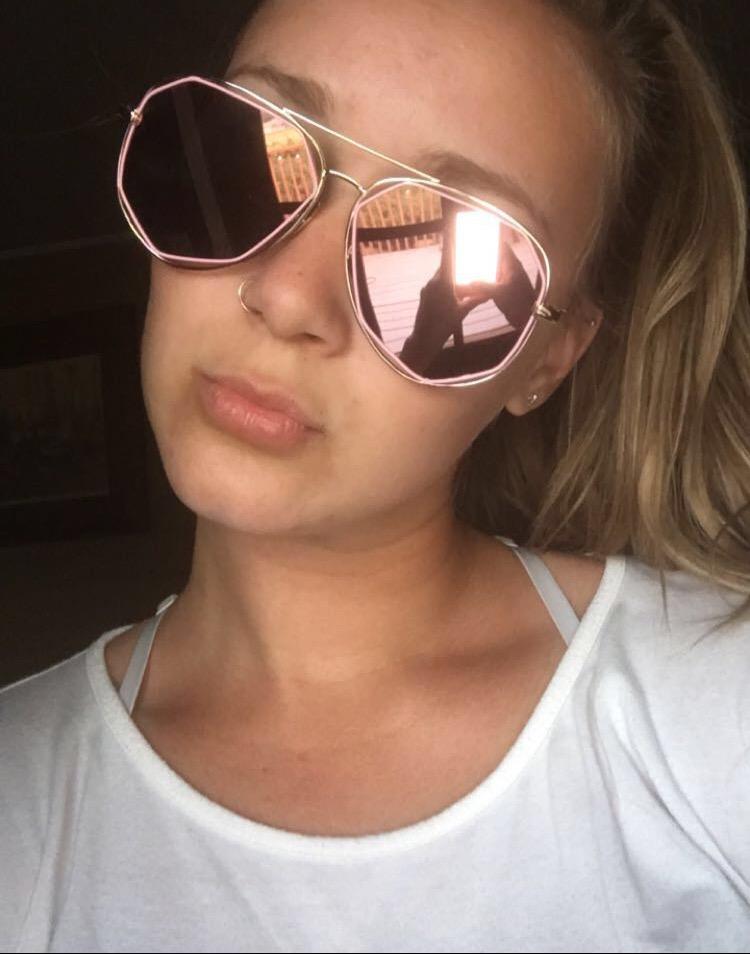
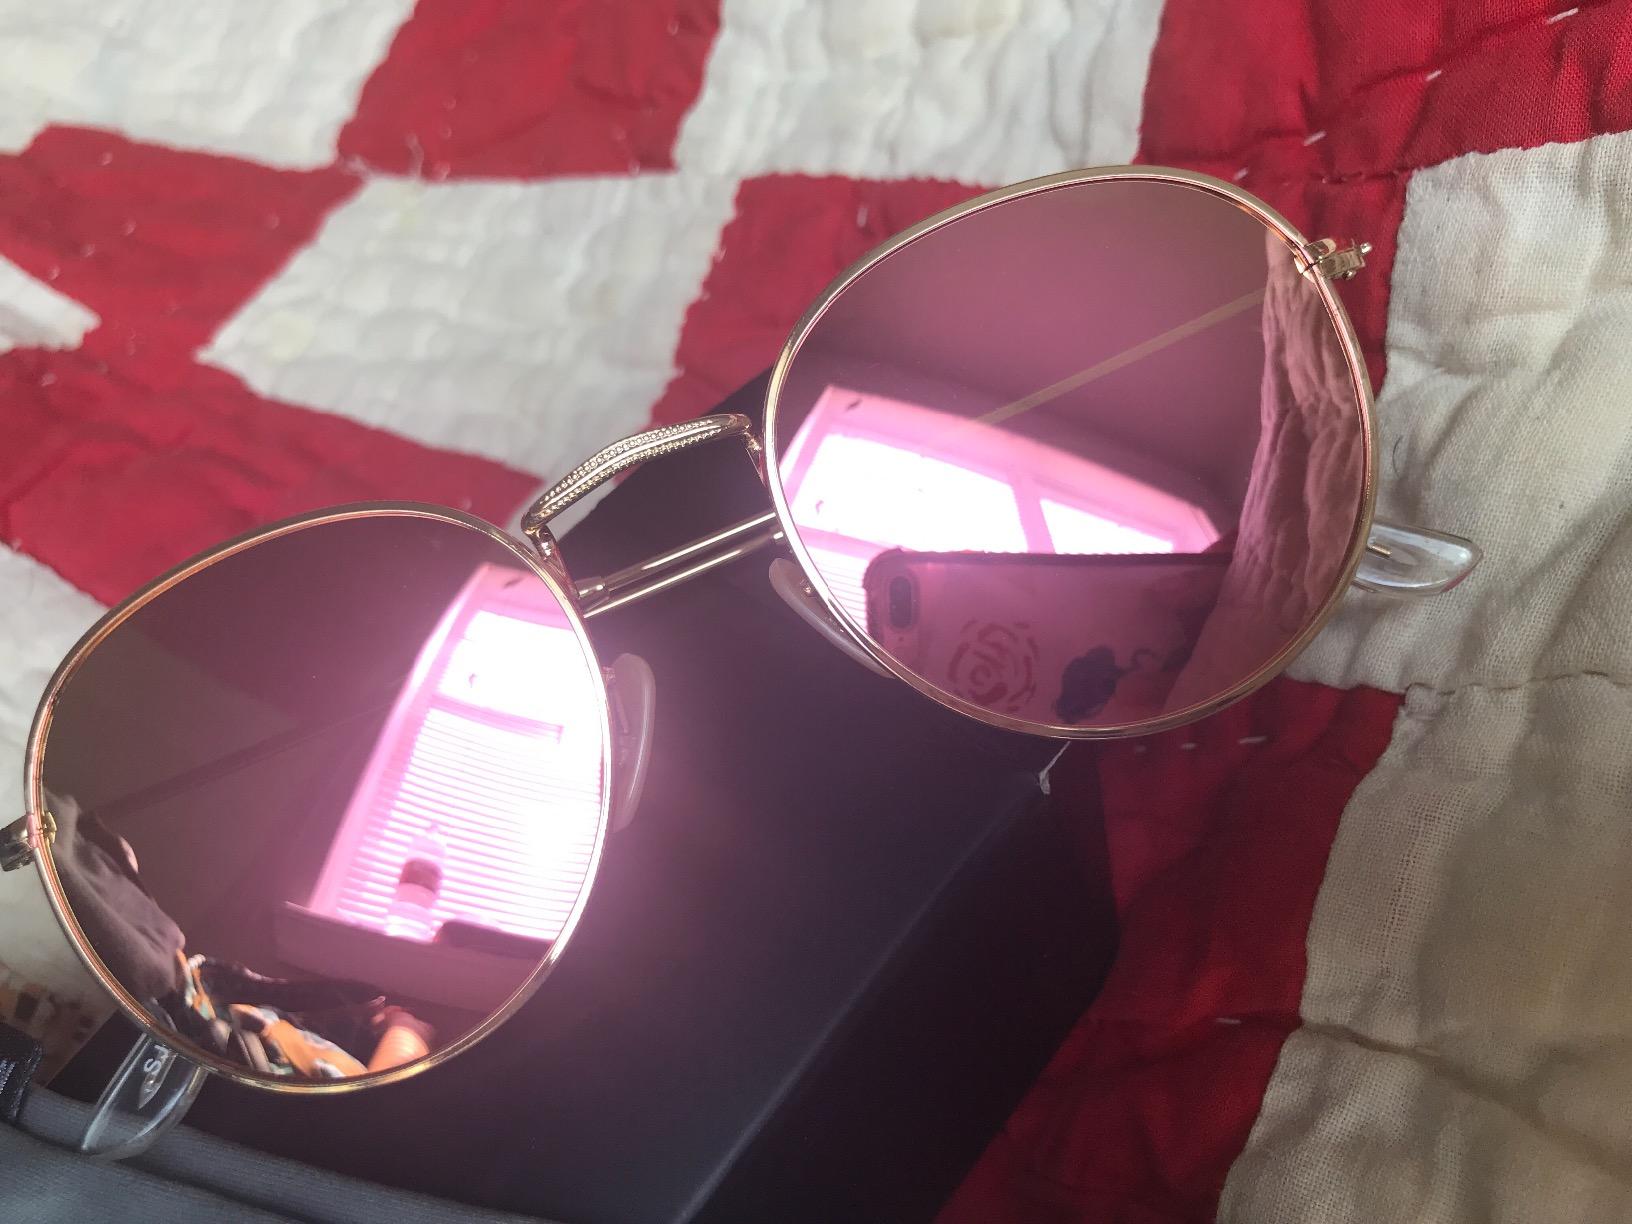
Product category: accessories_sunglasses
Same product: no